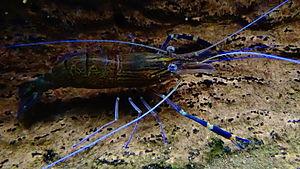
Macrobrachium rosenbergii - crevette géante d'eau douce - Aquarium tropical de la Porte Dorée - 12/2014
La maladie des queues blanches est une maladie de la crevette géante d'eau douce Macrobrachium rosenbergii due à un nodavirus qui n’a pas encore été classé officiellement. Elle génère des pertes économiques considérables dans les élevages de l'arc Caraïbe et en Asie.